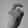
ASL letter: X